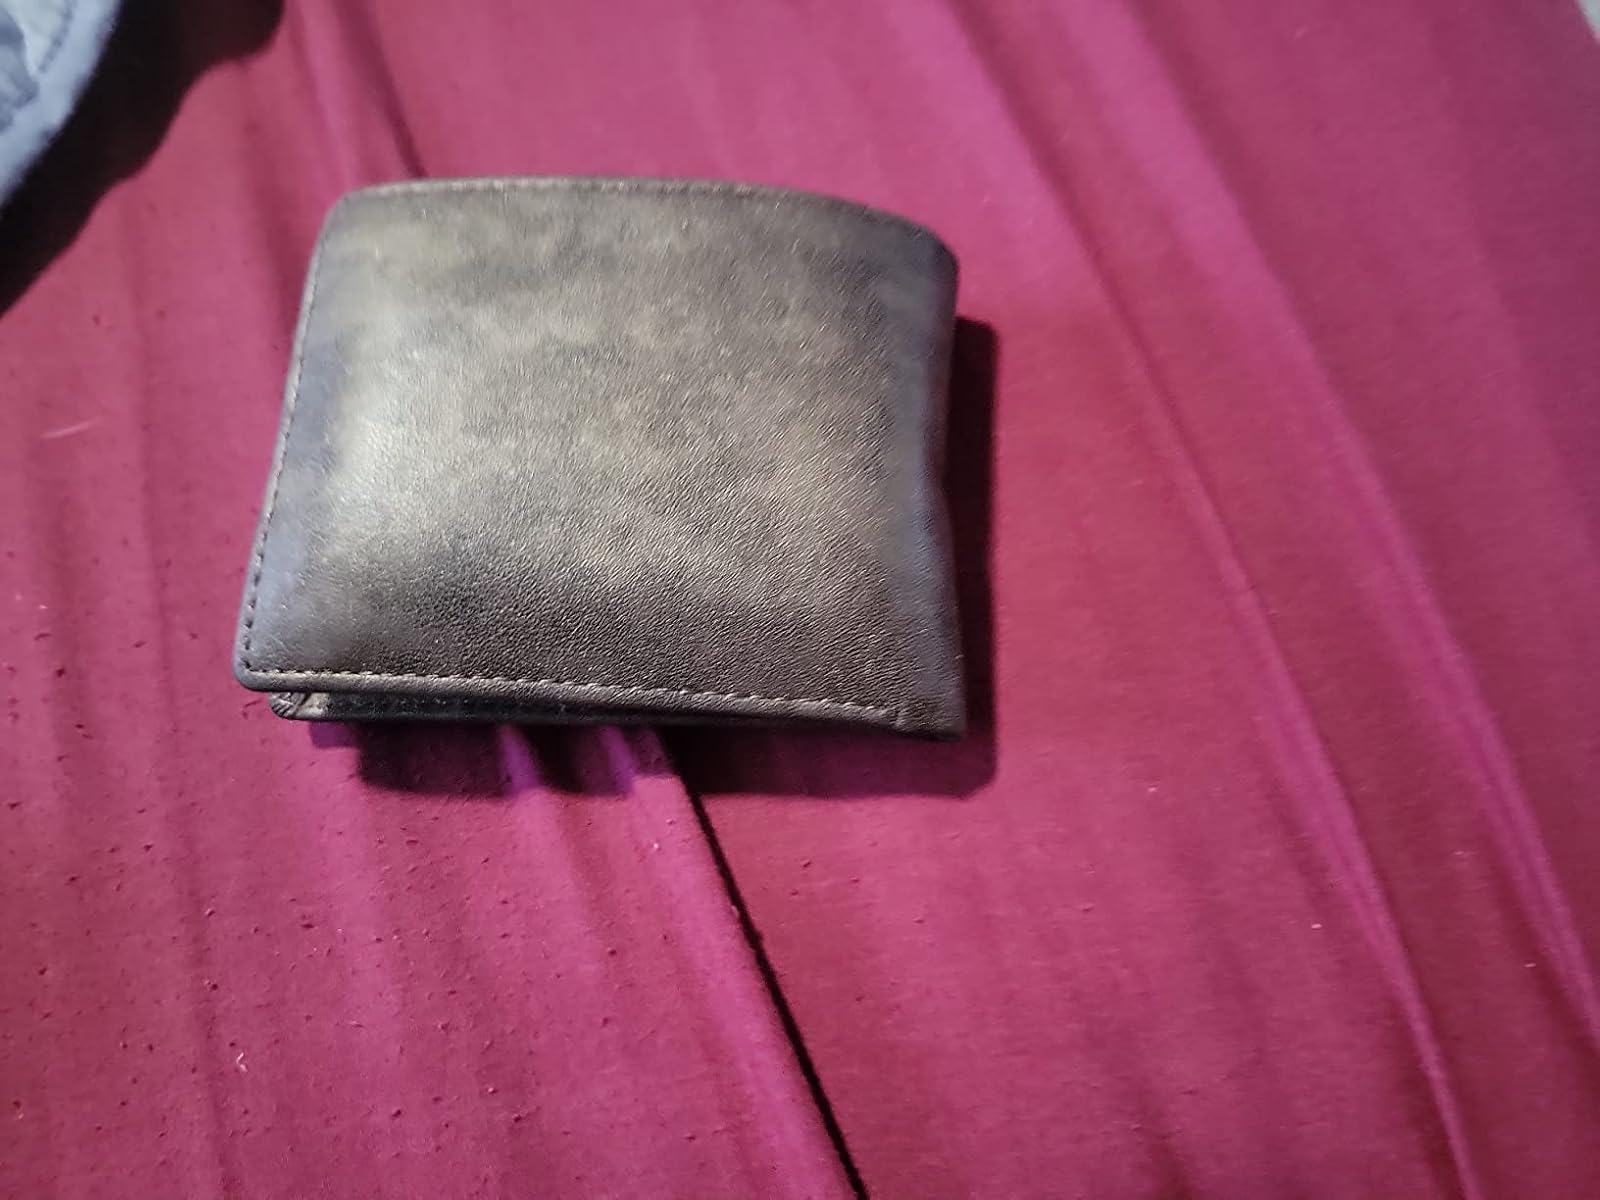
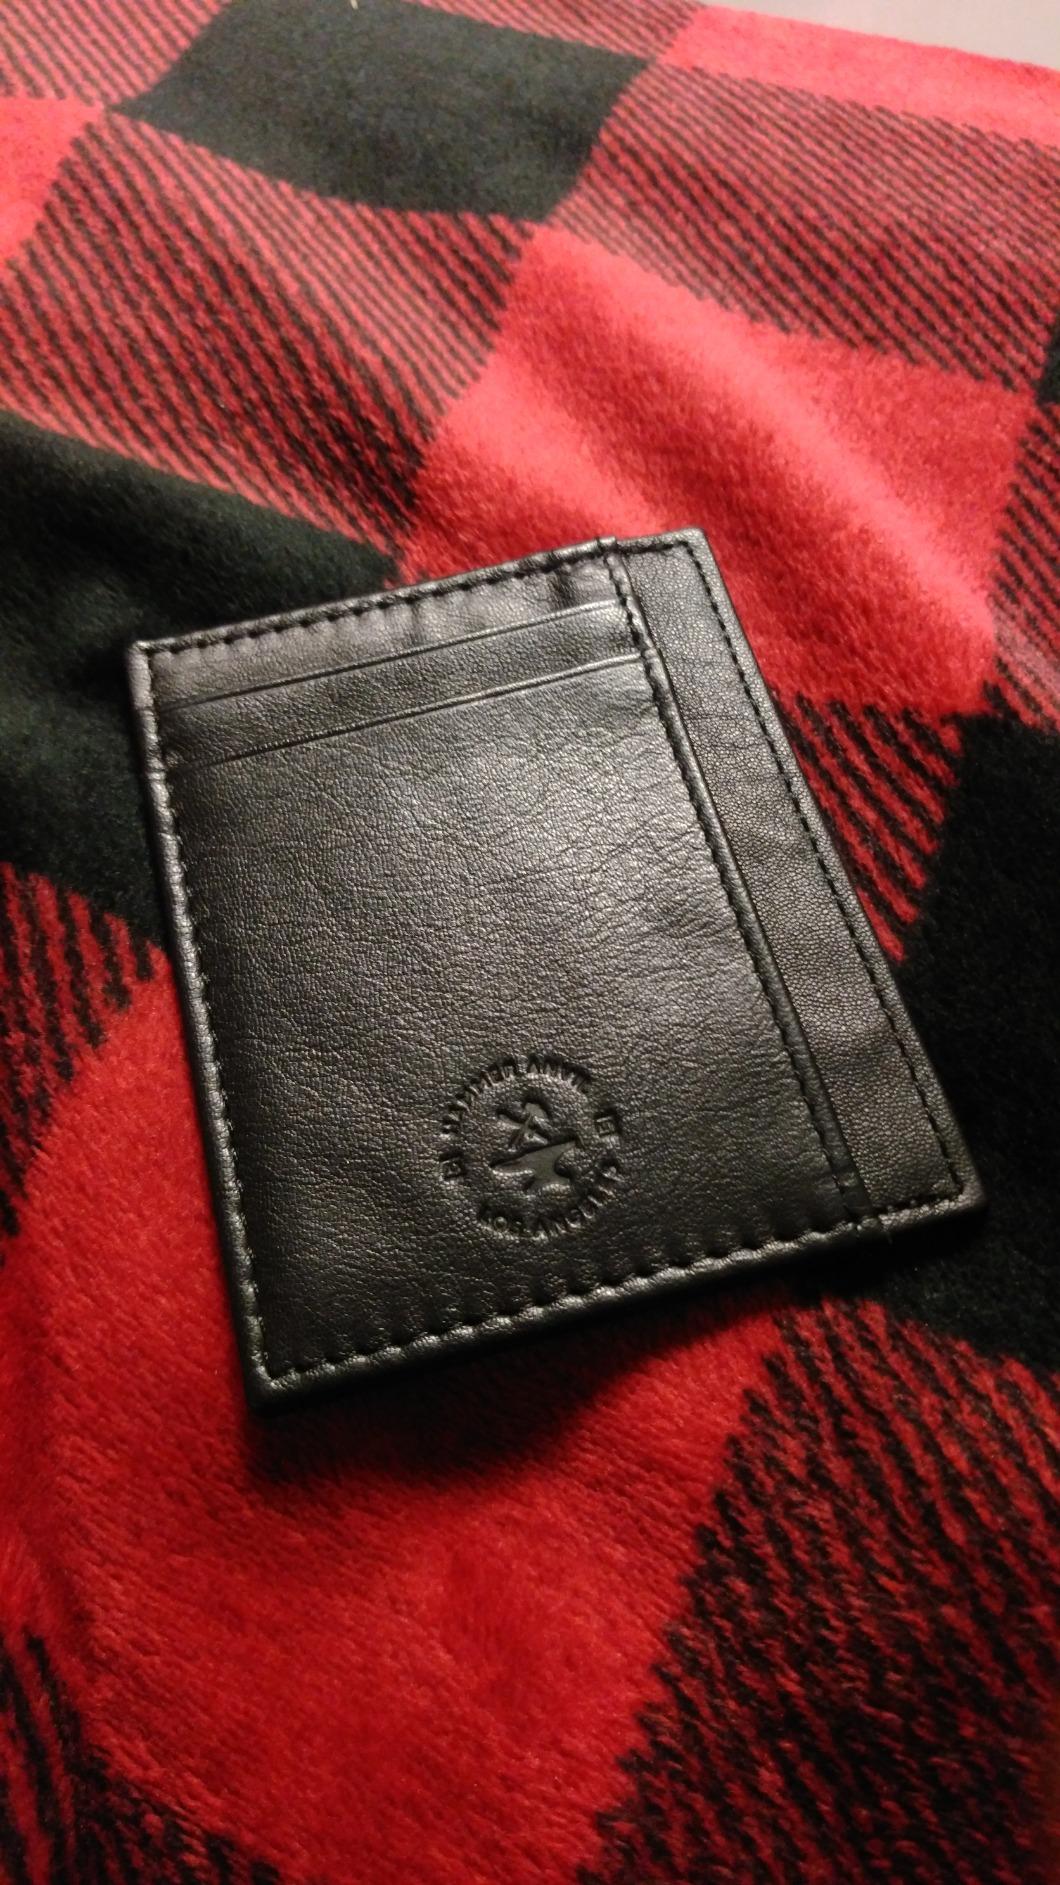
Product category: accessories_wallet
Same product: no